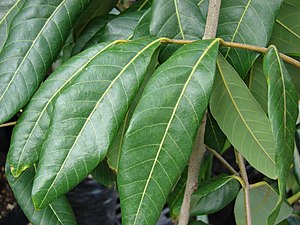
Longan / Galleri
Blad.
Longan er navnet på et træ og dettes frugter. Træet stammer oprindeligt fra det sydlige Kina men nu findes det også i Sydøstasien og Indonesien. Træet bærer frugter på samme tidspunkt som litchi.